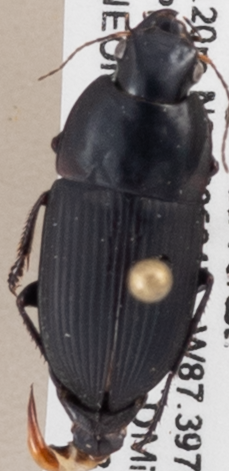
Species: Anisodactylus haplomus
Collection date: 2021-08-03
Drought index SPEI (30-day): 1.01
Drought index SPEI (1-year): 1.01
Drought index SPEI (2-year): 2.09